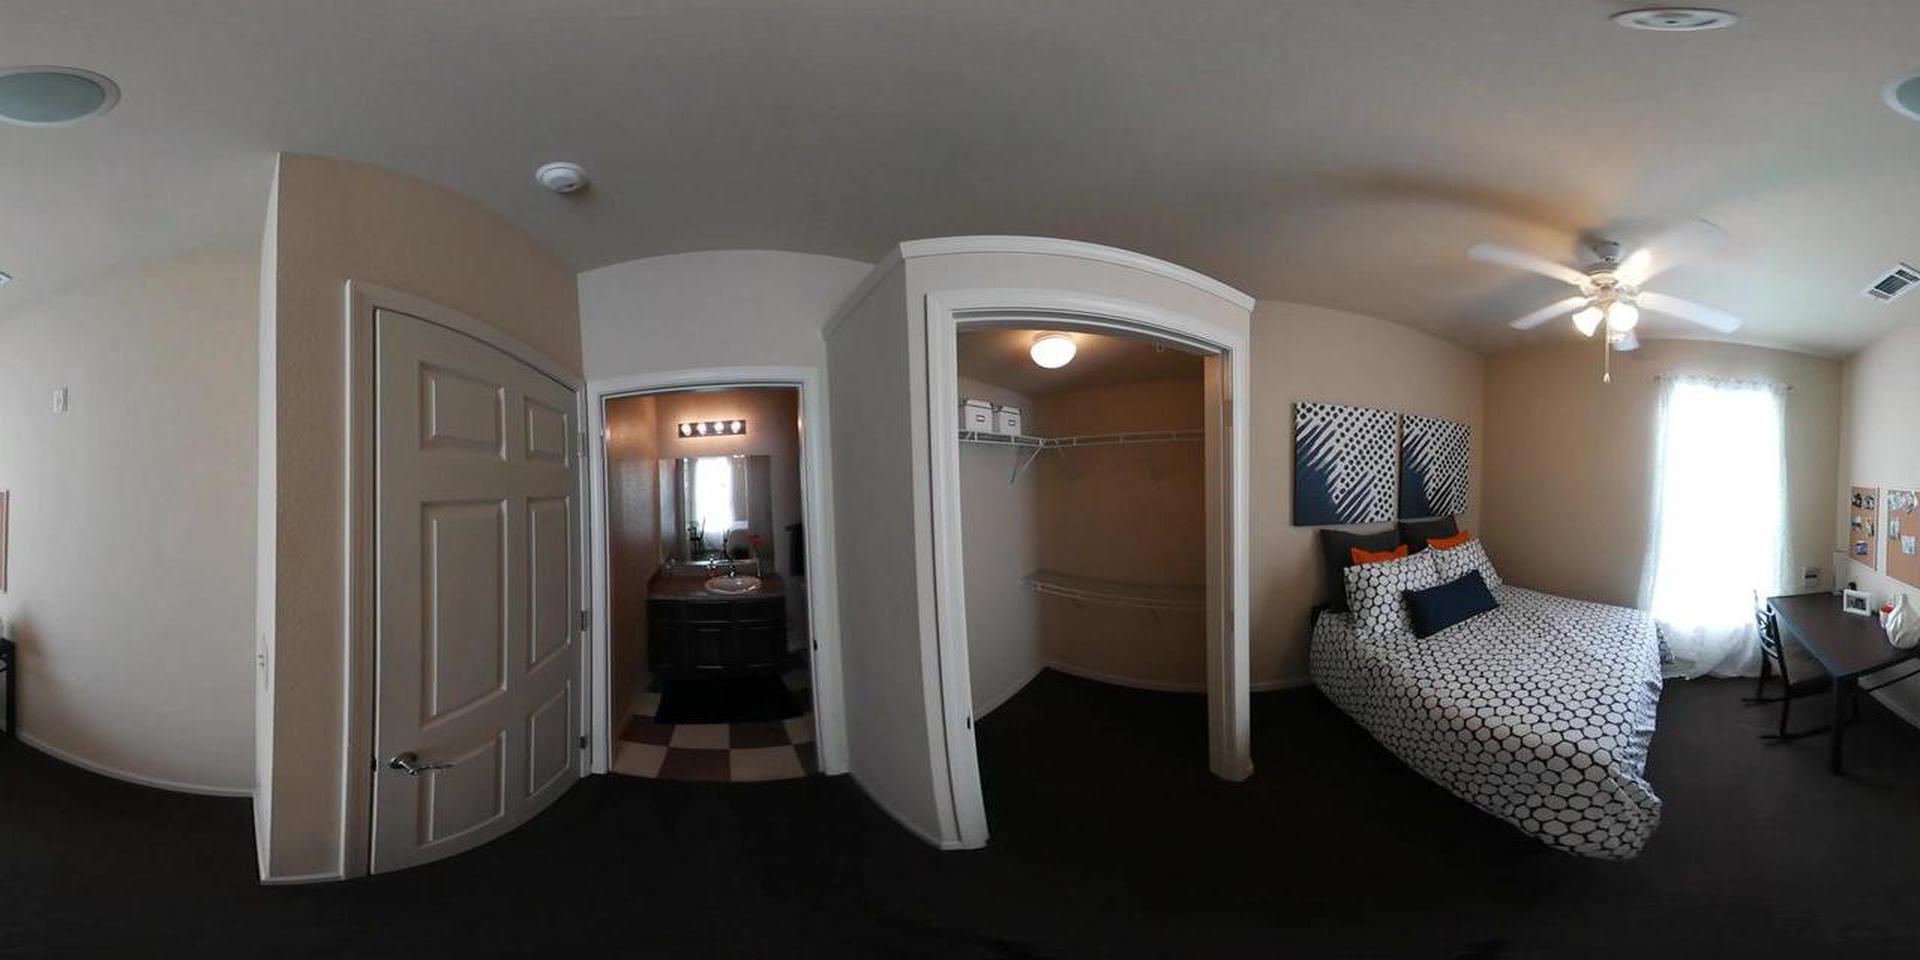
Referred object: the dark blue pillow on the bed

Referred object: turn right to find the bed

Referred object: The mirror above the bathroom sink, next to the closed white door.